Plate reconstruction

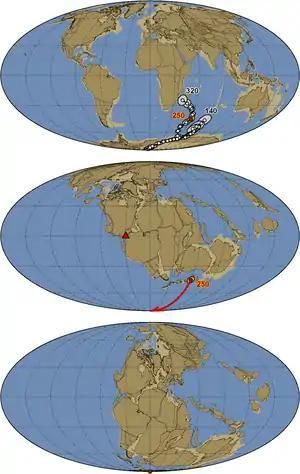
Paleogeographic reconstruction of the Pangea supercontinent at the Permo-Triassic Boundary (250 Ma). "Top panel: Synthetic APWP for Africa (the south paleomagnetic poles are shown with their 95% uncertainty ovals). The red dot highlights the 250 Ma paleomagnetic pole. APWP data are from Torsvik et al. (2012)." "Middle panel: All continents are assembled in the Pangea configuration at 250 Ma using the estimates of their relative motions, with Africa kept fixed in its present position. The red triangle shows the position of the Euler pole and the red arrow indicates the rotation that would reconstruct the paleomagnetic pole to the south geographic pole. Bottom panel: The Euler rotation has been applied to Pangea, which is now reconstructed paleogeographically. The longitude is arbitrary set to minimize the longitudinal motion of Africa since 250 Ma."

Paleomagnetic studies of geologically recent lavas (Pliocene to Quaternary, 0-5 Ma) indicate that when the geomagnetic field is averaged on time scales of tens of thousands to millions of years – over a time period long enough to fully sample geomagnetic secular variation, the time-averaged field can be accurately approximated by the field of a geocentric axial dipole (GAD) – that is, a magnetic dipole placed in the center of the Earth and aligned with the Earth's rotation axis. Hence, if a paleomagnetic dataset has sampled enough time to average secular variation, the paleomagnetic pole derived from it can be interpreted as an estimate for the location of the geographic pole with respect to the sampling locality fixed in the present geographic position.